Andy Summers

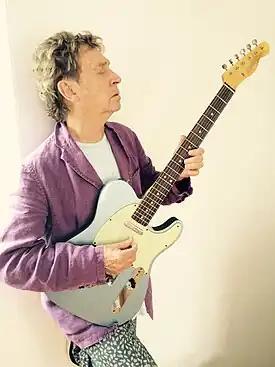
Summers in 2015

Summers was married to American singer Robin Lane between 1969 and 1970. He married his second wife, Kate, in 1973 and they had one daughter in 1978, Layla Zoe Summers. They divorced in 1981 and remarried in 1985. In 1987, their twin sons Maurice X and Anton Y were born. As of 2022, Summers resides in Santa Monica, California, with his wife and family.